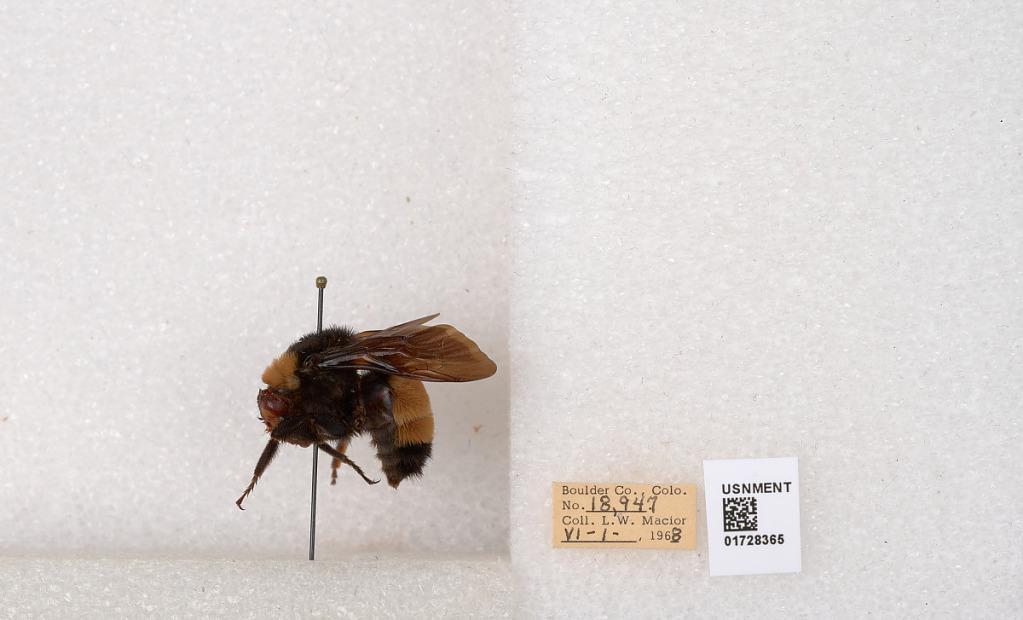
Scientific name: Bombus (Bombus) nevadensis auricormus
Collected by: L. Macior
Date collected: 1968-6-1
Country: United States
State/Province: Colorado
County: Boulder
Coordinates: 40.0925, -105.358